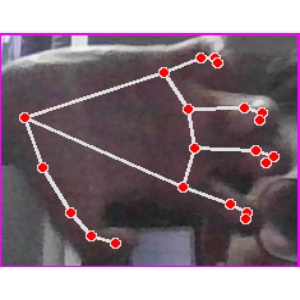
अक्षर: त